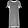
Label: Dress